Bilal Göregen

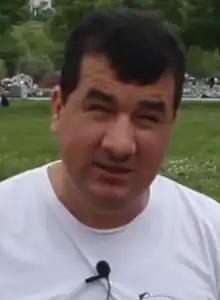

Bilal Göregen (born 4 September 1988) is a Turkish street musician and drummer. He is blind and has become famous via his rendition of Ievan polkka, wherein a Twitter user superimposed a cat bobbing its head on his video. YouTube has shared his performing video on Instagram.